Aya of Yop City (film)

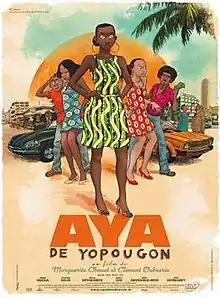
Film poster

Aya of Yop City (French title: Aya de Yopougon) is a 2013 French animated film directed by Marguerite Abouet and Clément Oubrerie and based on the graphic novel "Aya of Yop City" by the same authors. It was released on 17 July in France. It was nominated for the Best Animated Feature Film at the 39th César Awards.